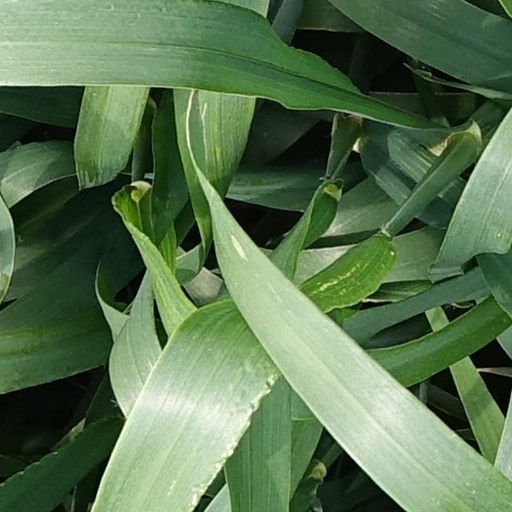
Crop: wheat